Silverchair

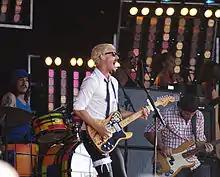
Silverchair on stage at the 2008 Big Day Out

In writing "Young Modern", Johns tried to make the music sound very simple despite a complex musical structure. The lyrics were written after the music was created, sometimes as late as the day of recording. As Johns dreads writing lyrics, he suggested that the band could produce an instrumental album at some stage in the future. Johns is the band's primary songwriter, and notes that while Joannou and Gillies do not have significant influence on what he writes, they are key to the band's overall sound. For that album, Hamilton co-wrote four songs with Johns including the APRA Award-winning "Straight Lines". Joannou believed that "Young Modern" was simpler than "Diorama" but "still as complex underneath with simple pop song elements". He said that much of the band's success resulted from trying to push themselves harder in recording and writing. Self-producing has allowed the band to do so without the pressures of a record label.